Asante Samuel

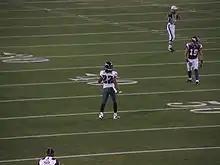
Samuel in the 2009 NFC Wild Card Game

On February 29, 2008, within minutes of the official start of free agency, it was reported that Samuel would be meeting with the Philadelphia Eagles, as he was considered as one of the sought-after free agents. Later that day, the Philadelphia Eagles signed Samuel to a six–year, $59.47 million contract as an unrestricted free agent, that includes $6.60 million guaranteed and an initial signing bonus of $6.00 million. Upon being signed, Samuel was quoted as saying, “I just want to be able to win and get back to the Super Bowl.” He entered training camp slated as the "de facto" No. 1 starting cornerback under defensive coordinator Jim Johnson. Head coach Andy Reid named him a starting cornerback to begin the season and started him alongside Sheldon Brown and nickelback Lito Sheppard.